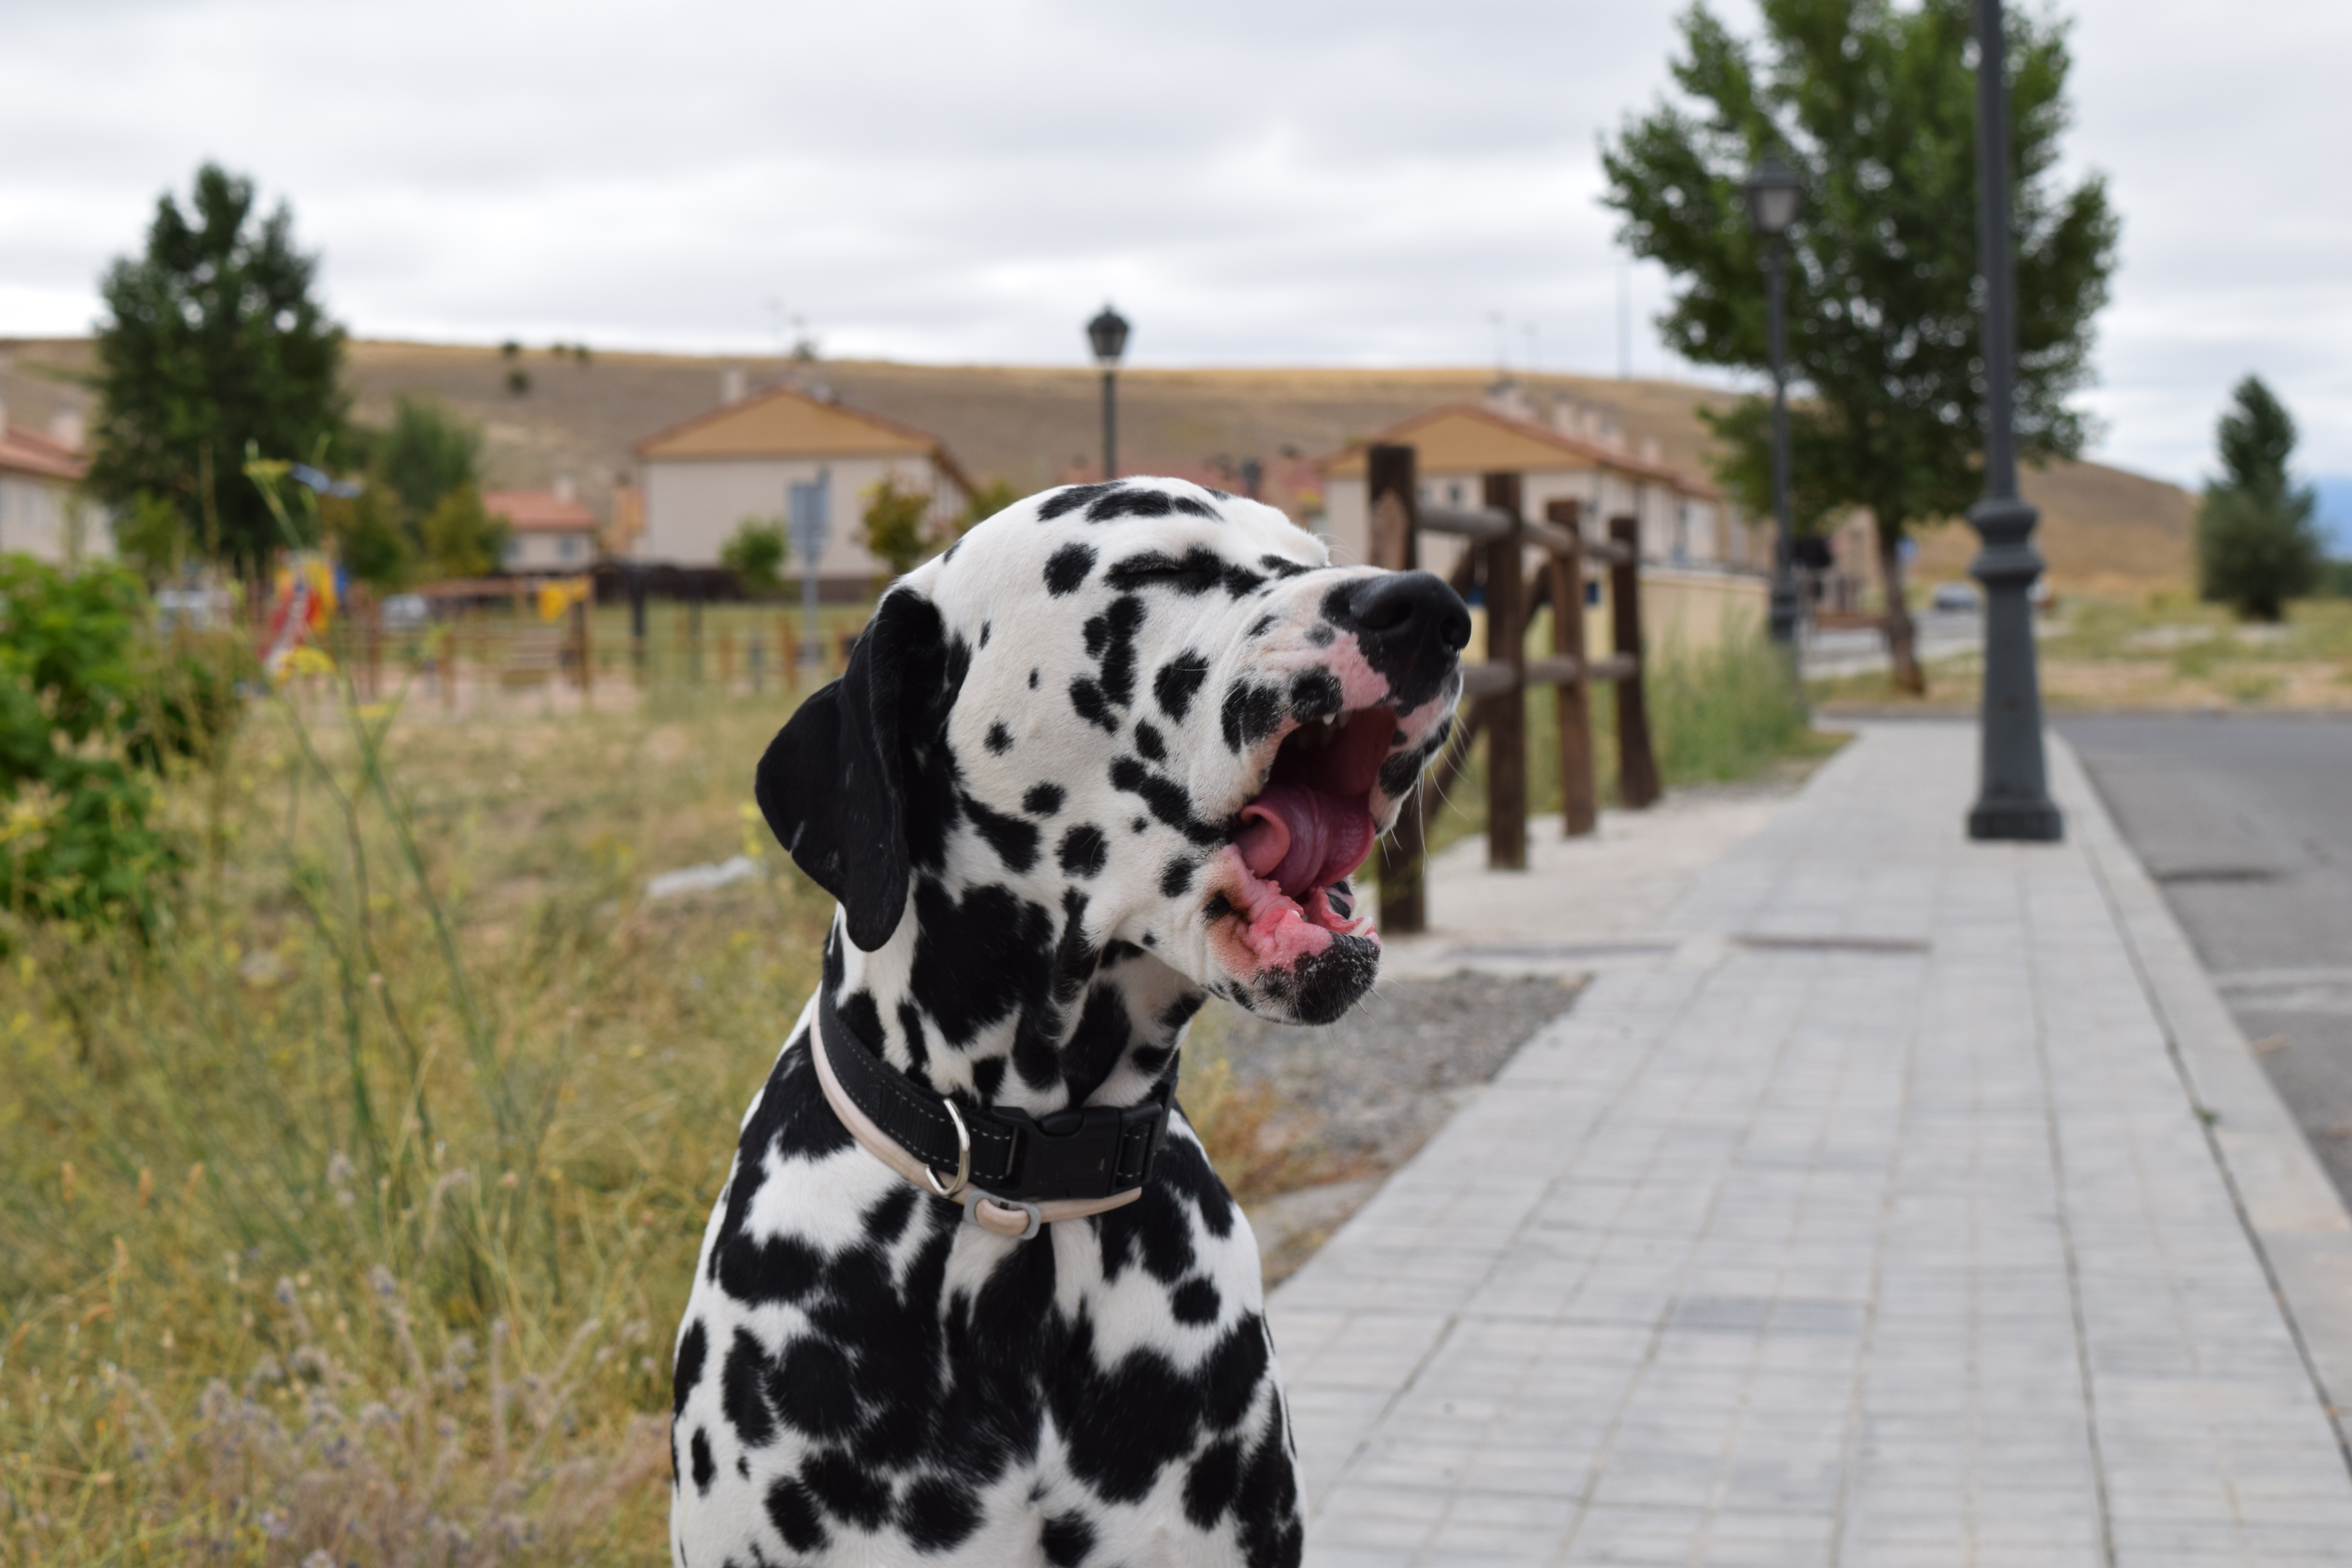
dog, mammal, yawn, vertebrate, dalmatian, dog breed, dog like mammal